Zipper

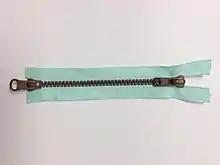
A two-way (double-separating) zipper.

These variations are achieved by sewing one end of the zipper together, sewing both ends together, or allowing both ends of the zipper to fall completely apart.